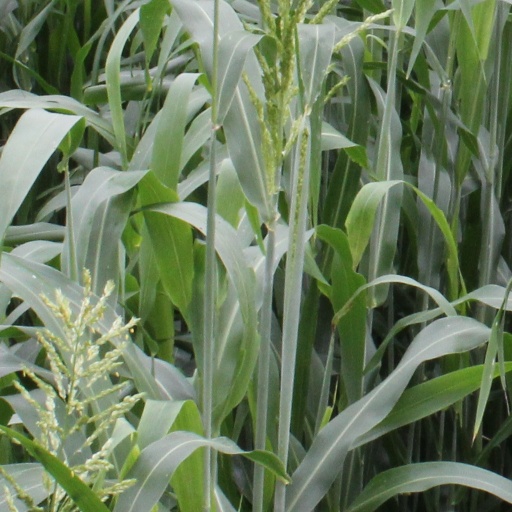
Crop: sorghum